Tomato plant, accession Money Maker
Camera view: bottom (45 deg); turntable rotation: 240 degrees
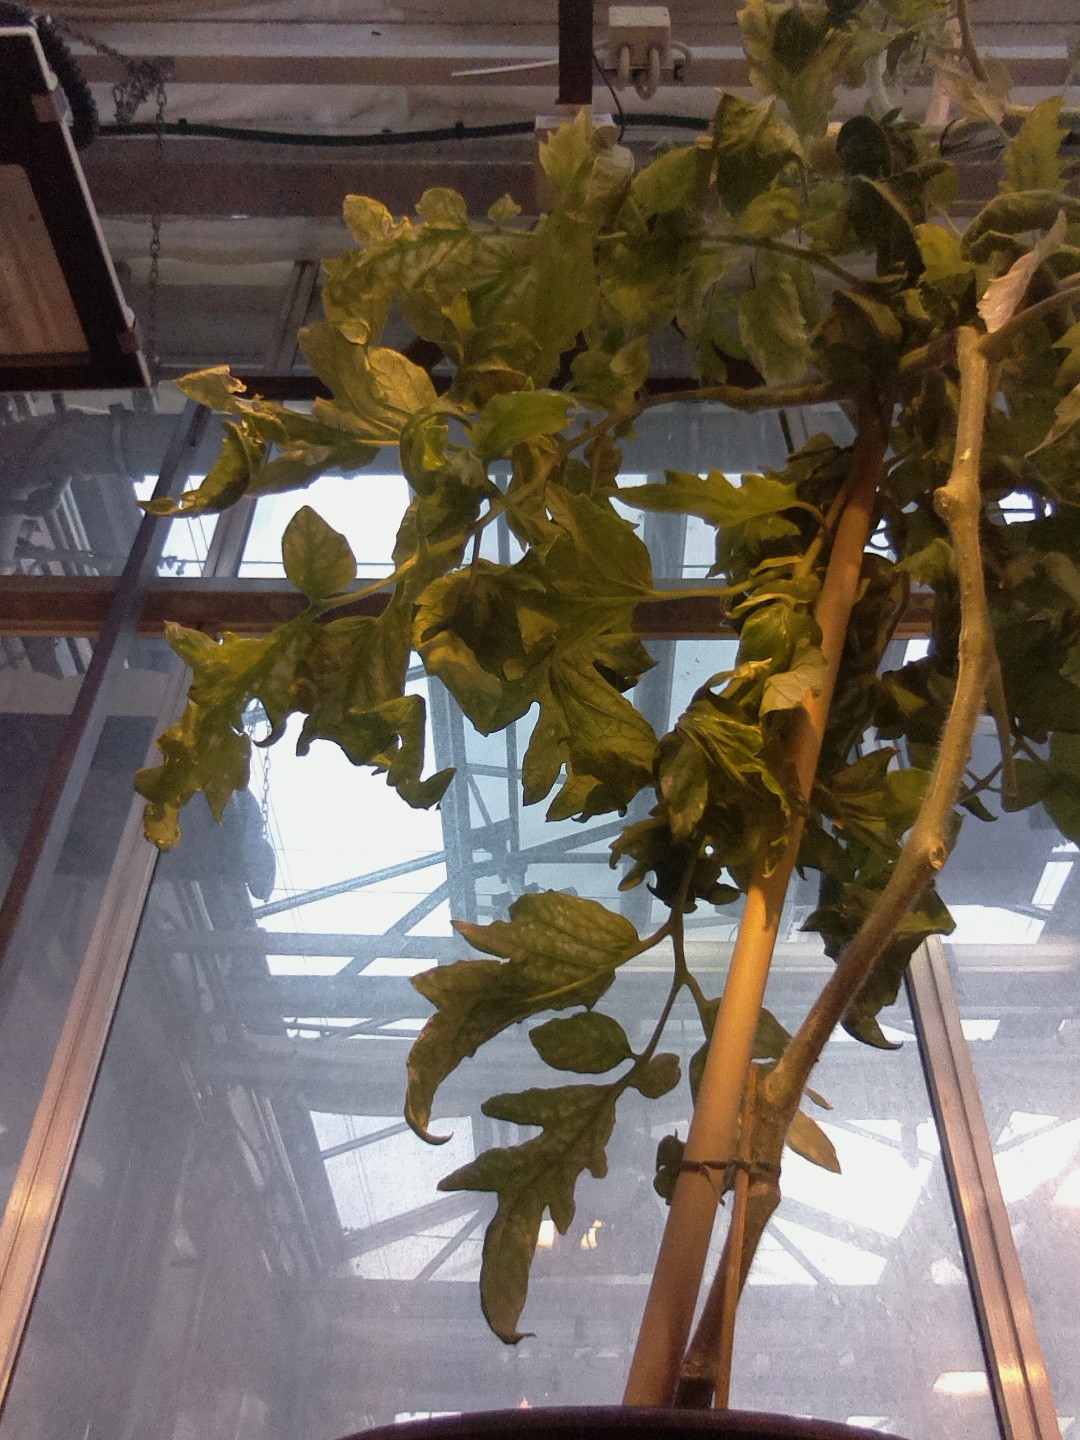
BBCH growth stage 79: 90% -100% of final fruit size